Russian dialects

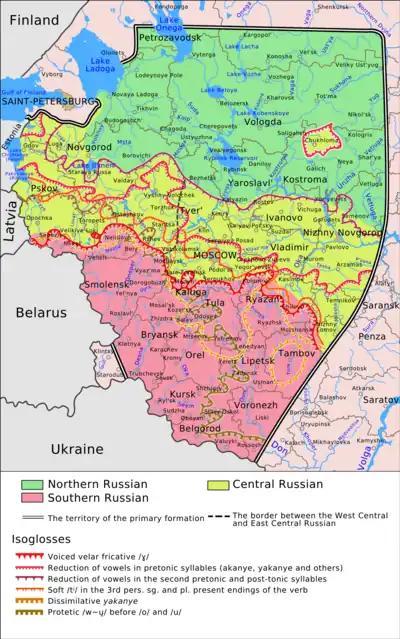
Map of the Russian dialects of the primary formation (Northern is dark green, Central is yellow-green, Southern is red)

Russian dialects and territorial varieties are divided in two conceptual chronological and geographic categories: